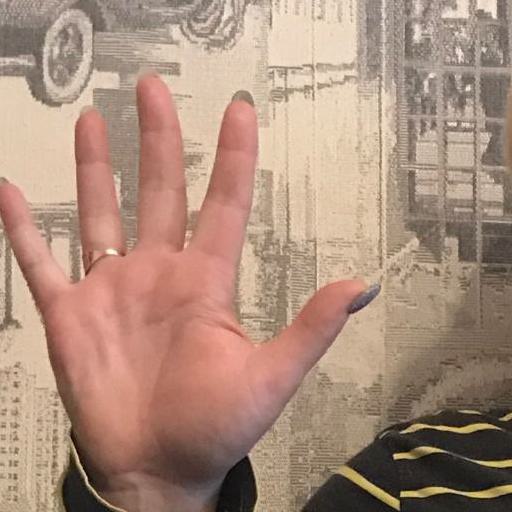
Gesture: palm